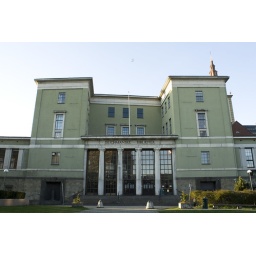
The Old Main library in Oslo, Norway. They are building a new one now